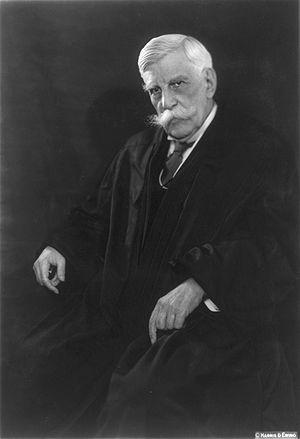
Oliver Wendell Holmes Jr. dit The Great Dissenter, né le 8 mars 1841 à Boston dans le Massachusetts, mort le 6 mars 1935 à Washington est un juriste américain qui fut nommé par le président Theodore Roosevelt et confirmé par le Sénat juge à la Cour suprême des États-Unis de 1902 à 1932.
Beacon Hill est un quartier résidentiel de Boston aux États-Unis. Il se trouve sur la colline au nord du Boston Common et se développa avec l'édification du nouveau capitole. Beacon Hill doit son nom à une lanterne installée à son sommet au XVIIIᵉ siècle pour prévenir les bostonniens d'une attaque imminente. Il se caractérise par ses cottages et ses maisons en briques de style victorien qui rappellent l'Angleterre. Une partie d'entre elles ont été dessinées par l'architecte Charles Bulfinch au XIXᵉ siècle. Si le versant sud de la colline est paré de somptueuses maisons, le versant nord voit s'ériger les humbles logis des domestiques.